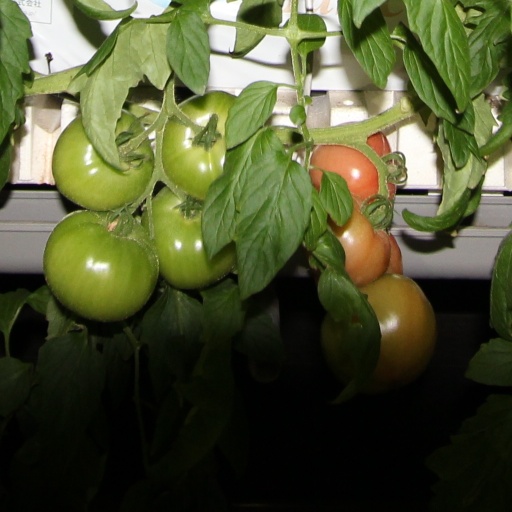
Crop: tomato